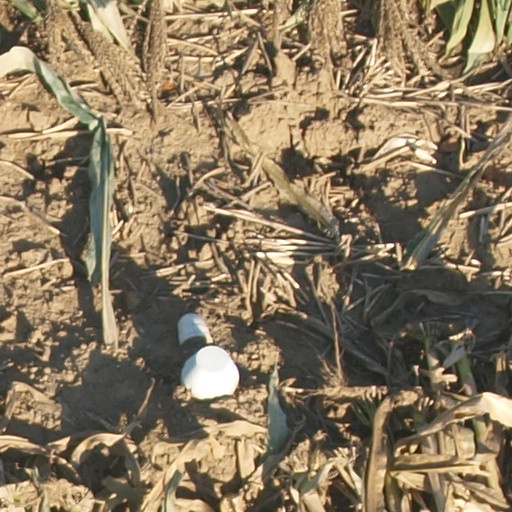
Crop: maize; corn